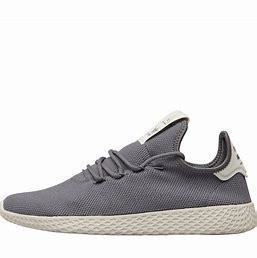
Brand: Adidas
Model: Pharrell Williams Tennis HU